List of Italian composers

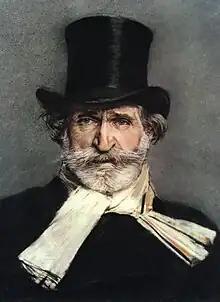
Giuseppe Verdi

This is an alphabetical list of composers from Italy, whose is established by in other Wikipedia articles.